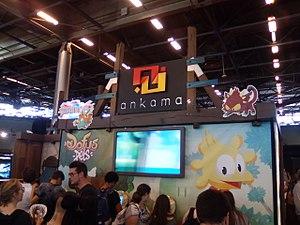
Stand à la Japan expo
Krosmaga est un jeu vidéo mêlant tower defense et jeu de cartes à collectionner virtuel développé par Ankama Games, basé sur le mode de fonctionnement d'un free-to-play, sorti le 22 février 2017. Le jeu se déroule dans l'univers du Krosmoz, c'est-à-dire, entre autres, dans celui des jeux Dofus et Wakfu, et de la série télévisée Wakfu.
Ankama Games est une filiale du groupe Ankama créée en 2006. Elle est chargée de produire des jeux vidéo, activité principale de sa société mère avec la sortie de Dofus en 2004.
Dofus Pets est une bande dessinée française parue aux éditions Ankama. Elle est scénarisée par Mig et Waltch et illustrée par ce dernier. Elle s'organise par histoires d'une ou plusieurs pages, à la façon de Boule et Bill.
Ankama est une société holding française détenant le capital de plusieurs entreprises spécialisées dans le domaine de la création numérique et artistique.